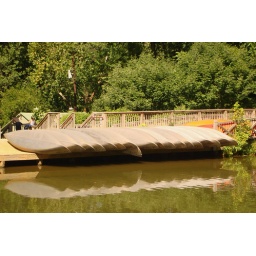
Fletchers boat house in the Distric of Columbia